Raf tomato

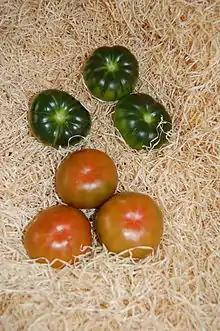
Raf Tomatoes of Cabo de Gata-Nijar Natural Park

The Raf tomato is a tomato ("Solanum lycopersicum", Solanaceae) obtained from artificial selection practiced on traditional tomatoes are planted outdoors since 1961. It is originally from Spain. The Raf tomato Marmande is a variety which stands out for its flavor and texture, as well as its resistance to water with high salt content.